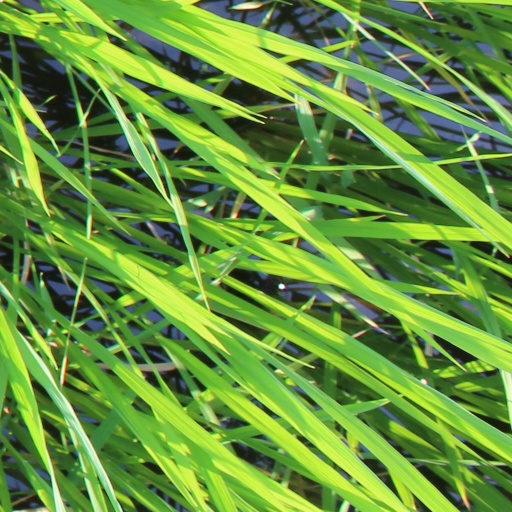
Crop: rice